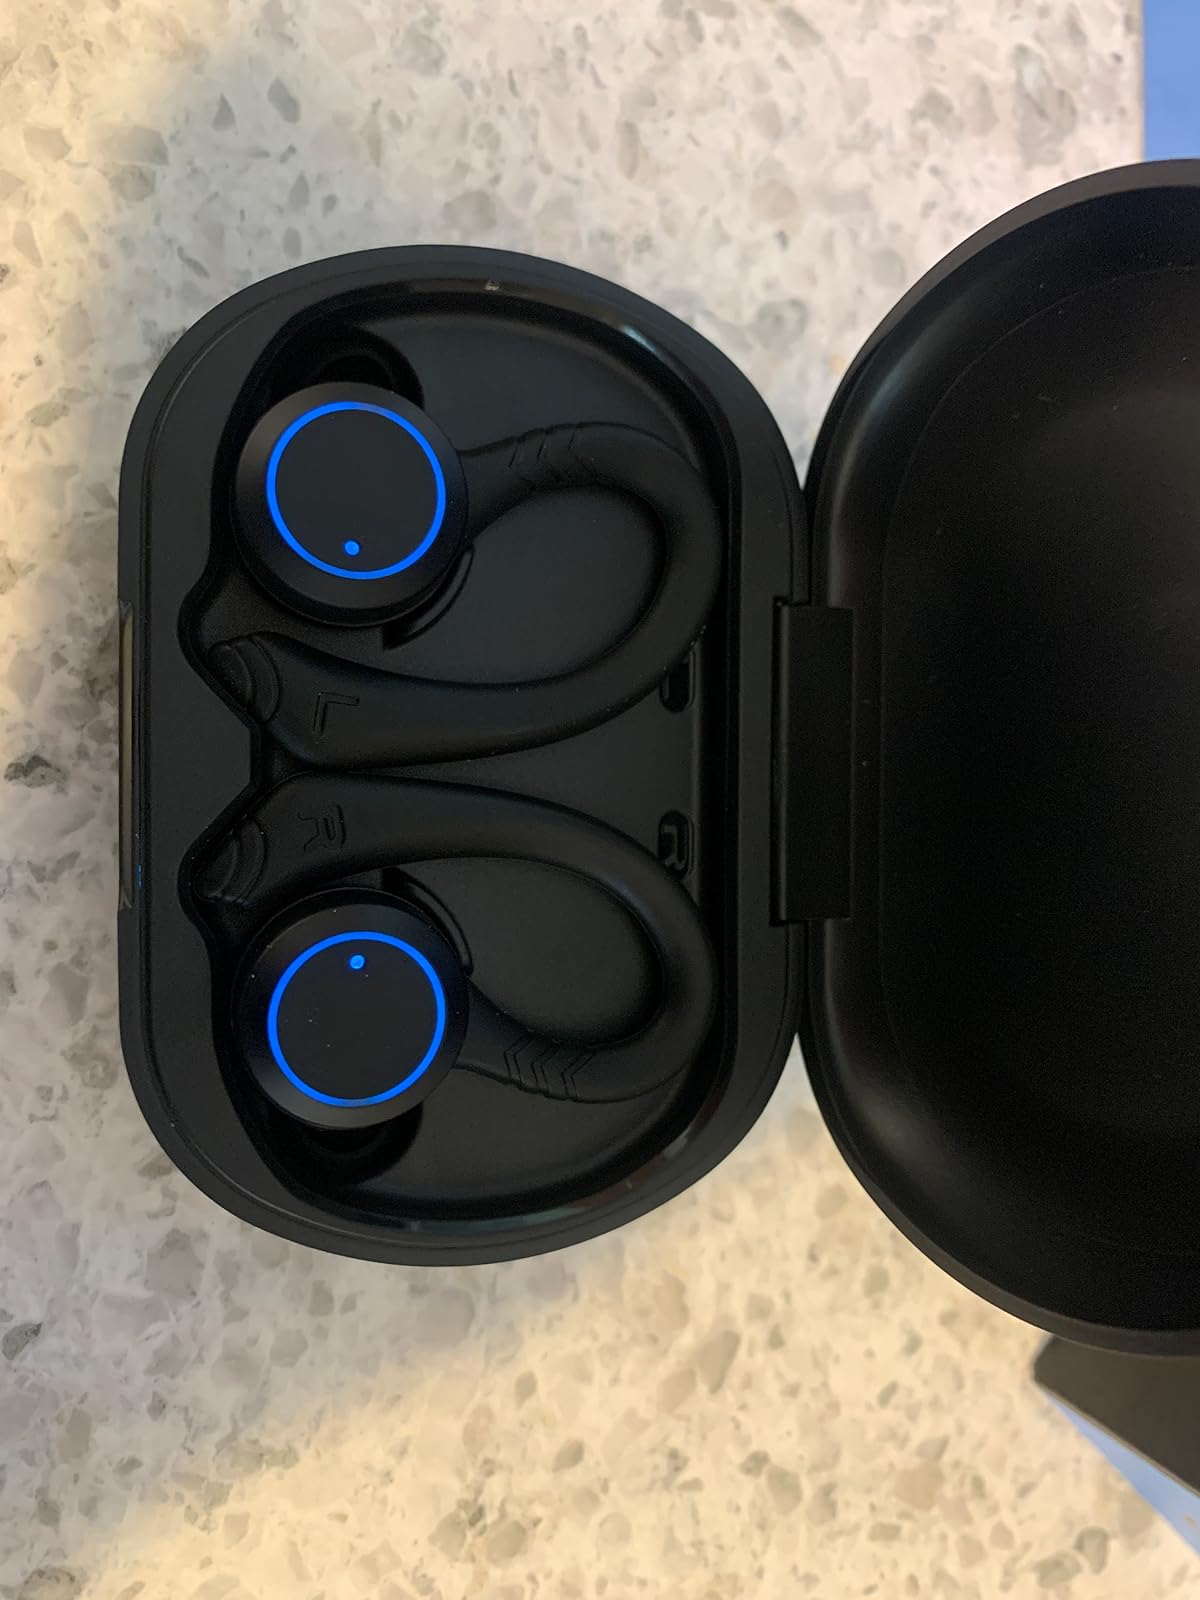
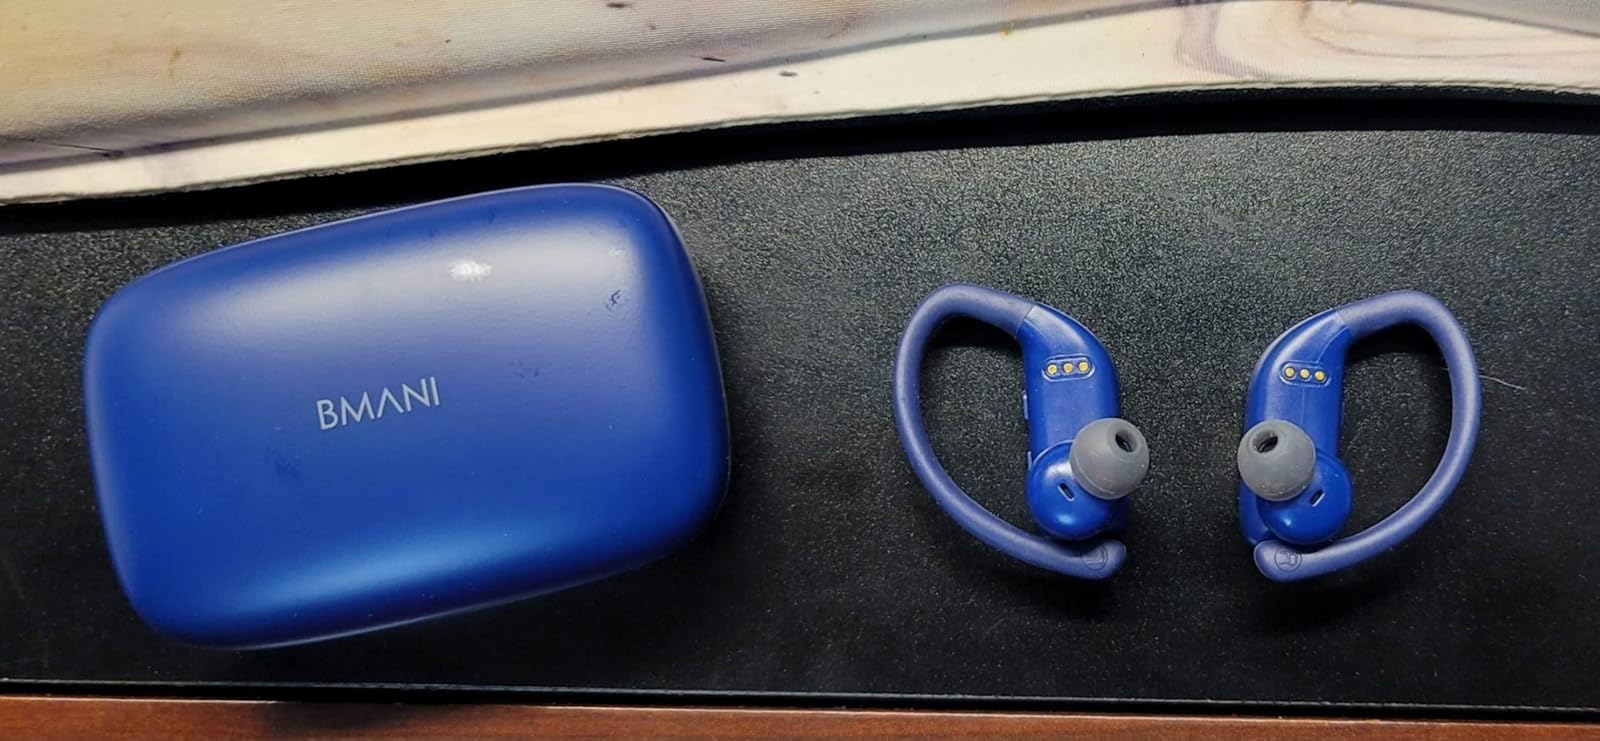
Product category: earbuds
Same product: no